List of The Doon School alumni

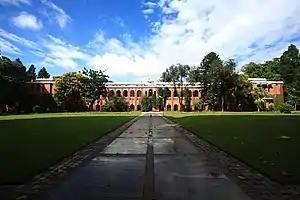
Main Building of The Doon School

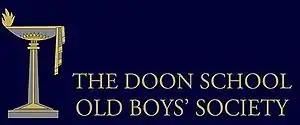
The Doon School Old Boys' Society is the alumni association, and students become members upon graduation.

The Doon School is a boys-only academically selective boarding school in Dehradun, Uttarakhand, India, founded in 1935 by Satish Ranjan Das The school's first headmaster was Arthur E. Foot, who had spent some nine years as a science master at Eton College, England. The old boys of Doon are known as Doscos, and the alumni body is represented by The Doon School Old Boys' Society. Admission to the school is based on a competitive entrance examination and an interview.